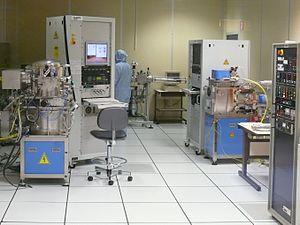
Une des salles blanches de l'IEMN, à Villeneuve-d'Ascq (Nord, France)
L’École centrale de Lille est l'une des cinq plus anciennes écoles d'ingénieurs de France dont les anciens élèves sont cofondateurs de la fédération des associations et sociétés françaises d'ingénieurs diplômés, parmi les 205 écoles d'ingénieurs françaises accréditées au 1ᵉʳ septembre 2019 à délivrer un diplôme d'ingénieur.